Dinu Brătianu

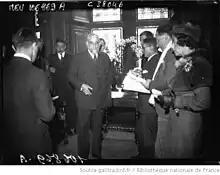
Dinu Brătianu with the press, 1933

Brătianu was first elected to the Chamber of Deputies of Romania in 1895, and was elected without interruption between 1910 and 1938. He held no governmental position until 1933–1934, when he was Minister of Finance.